Talking drum

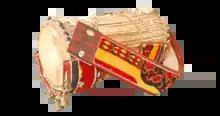
Iya Ilu, Yoruba talking drum.

The pitch of the drum is varied to mimic the tone patterns of speech. This is done by varying the tension placed on the drumhead: the opposing drum heads are connected by a common tension cord. The waist of the drum is held between the player's arm and ribs, so that when squeezed the drumhead is tightened, producing a higher note than when it is in its relaxed state; the pitch can be changed during a single beat, producing a warbling note. The drum can thus capture the pitch, volume, and rhythm of human speech, though not the qualities of vowels or consonants.